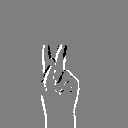
ASL letter: k